Thailand–United States relations

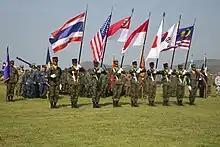
Multinational service members stand in formation during the opening ceremony for Exercise Cobra Gold at the Royal Thai Marine Corps Headquarters in Sattahip, Thailand

Thailand remains a trafficking route for narcotics from the Golden Triangle—the intersection of Burma, Laos, and Thailand—to both the domestic Thai and international markets. The large-scale production and shipment of opium and heroin shipments from Burma of previous years have largely been replaced by widespread smuggling of methamphetamine tablets (ya ba), although heroin seizures along the border continue to take place with some frequency. The United States and Thailand work closely together and with the United Nations on a broad range of programs to halt illicit drug trafficking and use and other criminal activity. The U.S. supports the International Law Enforcement Academy (ILEA) in Bangkok, which provides counter-narcotics and anti-crime capacity-building programs to law enforcement and judicial officials from a number of regional countries.